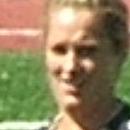
Age: 26